Tjilik Riwut

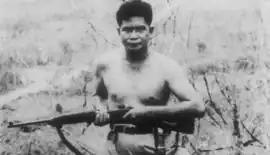
Tjilik Riwut fighting in the Kalimantan mountains

Following the proclamation of independence, he represented tens of thousands of Dayaks, and swore allegiance to the Indonesian government in a customary manner before President Sukarno at the Gedung Agung Yogyakarta on 17 December 1946. He was then sent by the Republican government to Kalimantan, as a member of the Entourage of Government of the Republic of Indonesia ("Rombongan Oetoesan Pemerintah RI"), which aimed to form an armed force in the form of the MN 1001 unit.